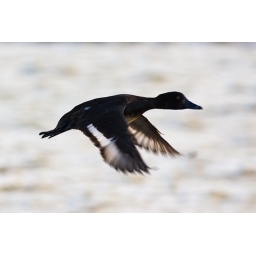
Found this flying tufted duck in Vinkeveen, The Netherlands. Vlakbij Waverveen zag ik deze vliegende kuifeend. Aythya fuligula.